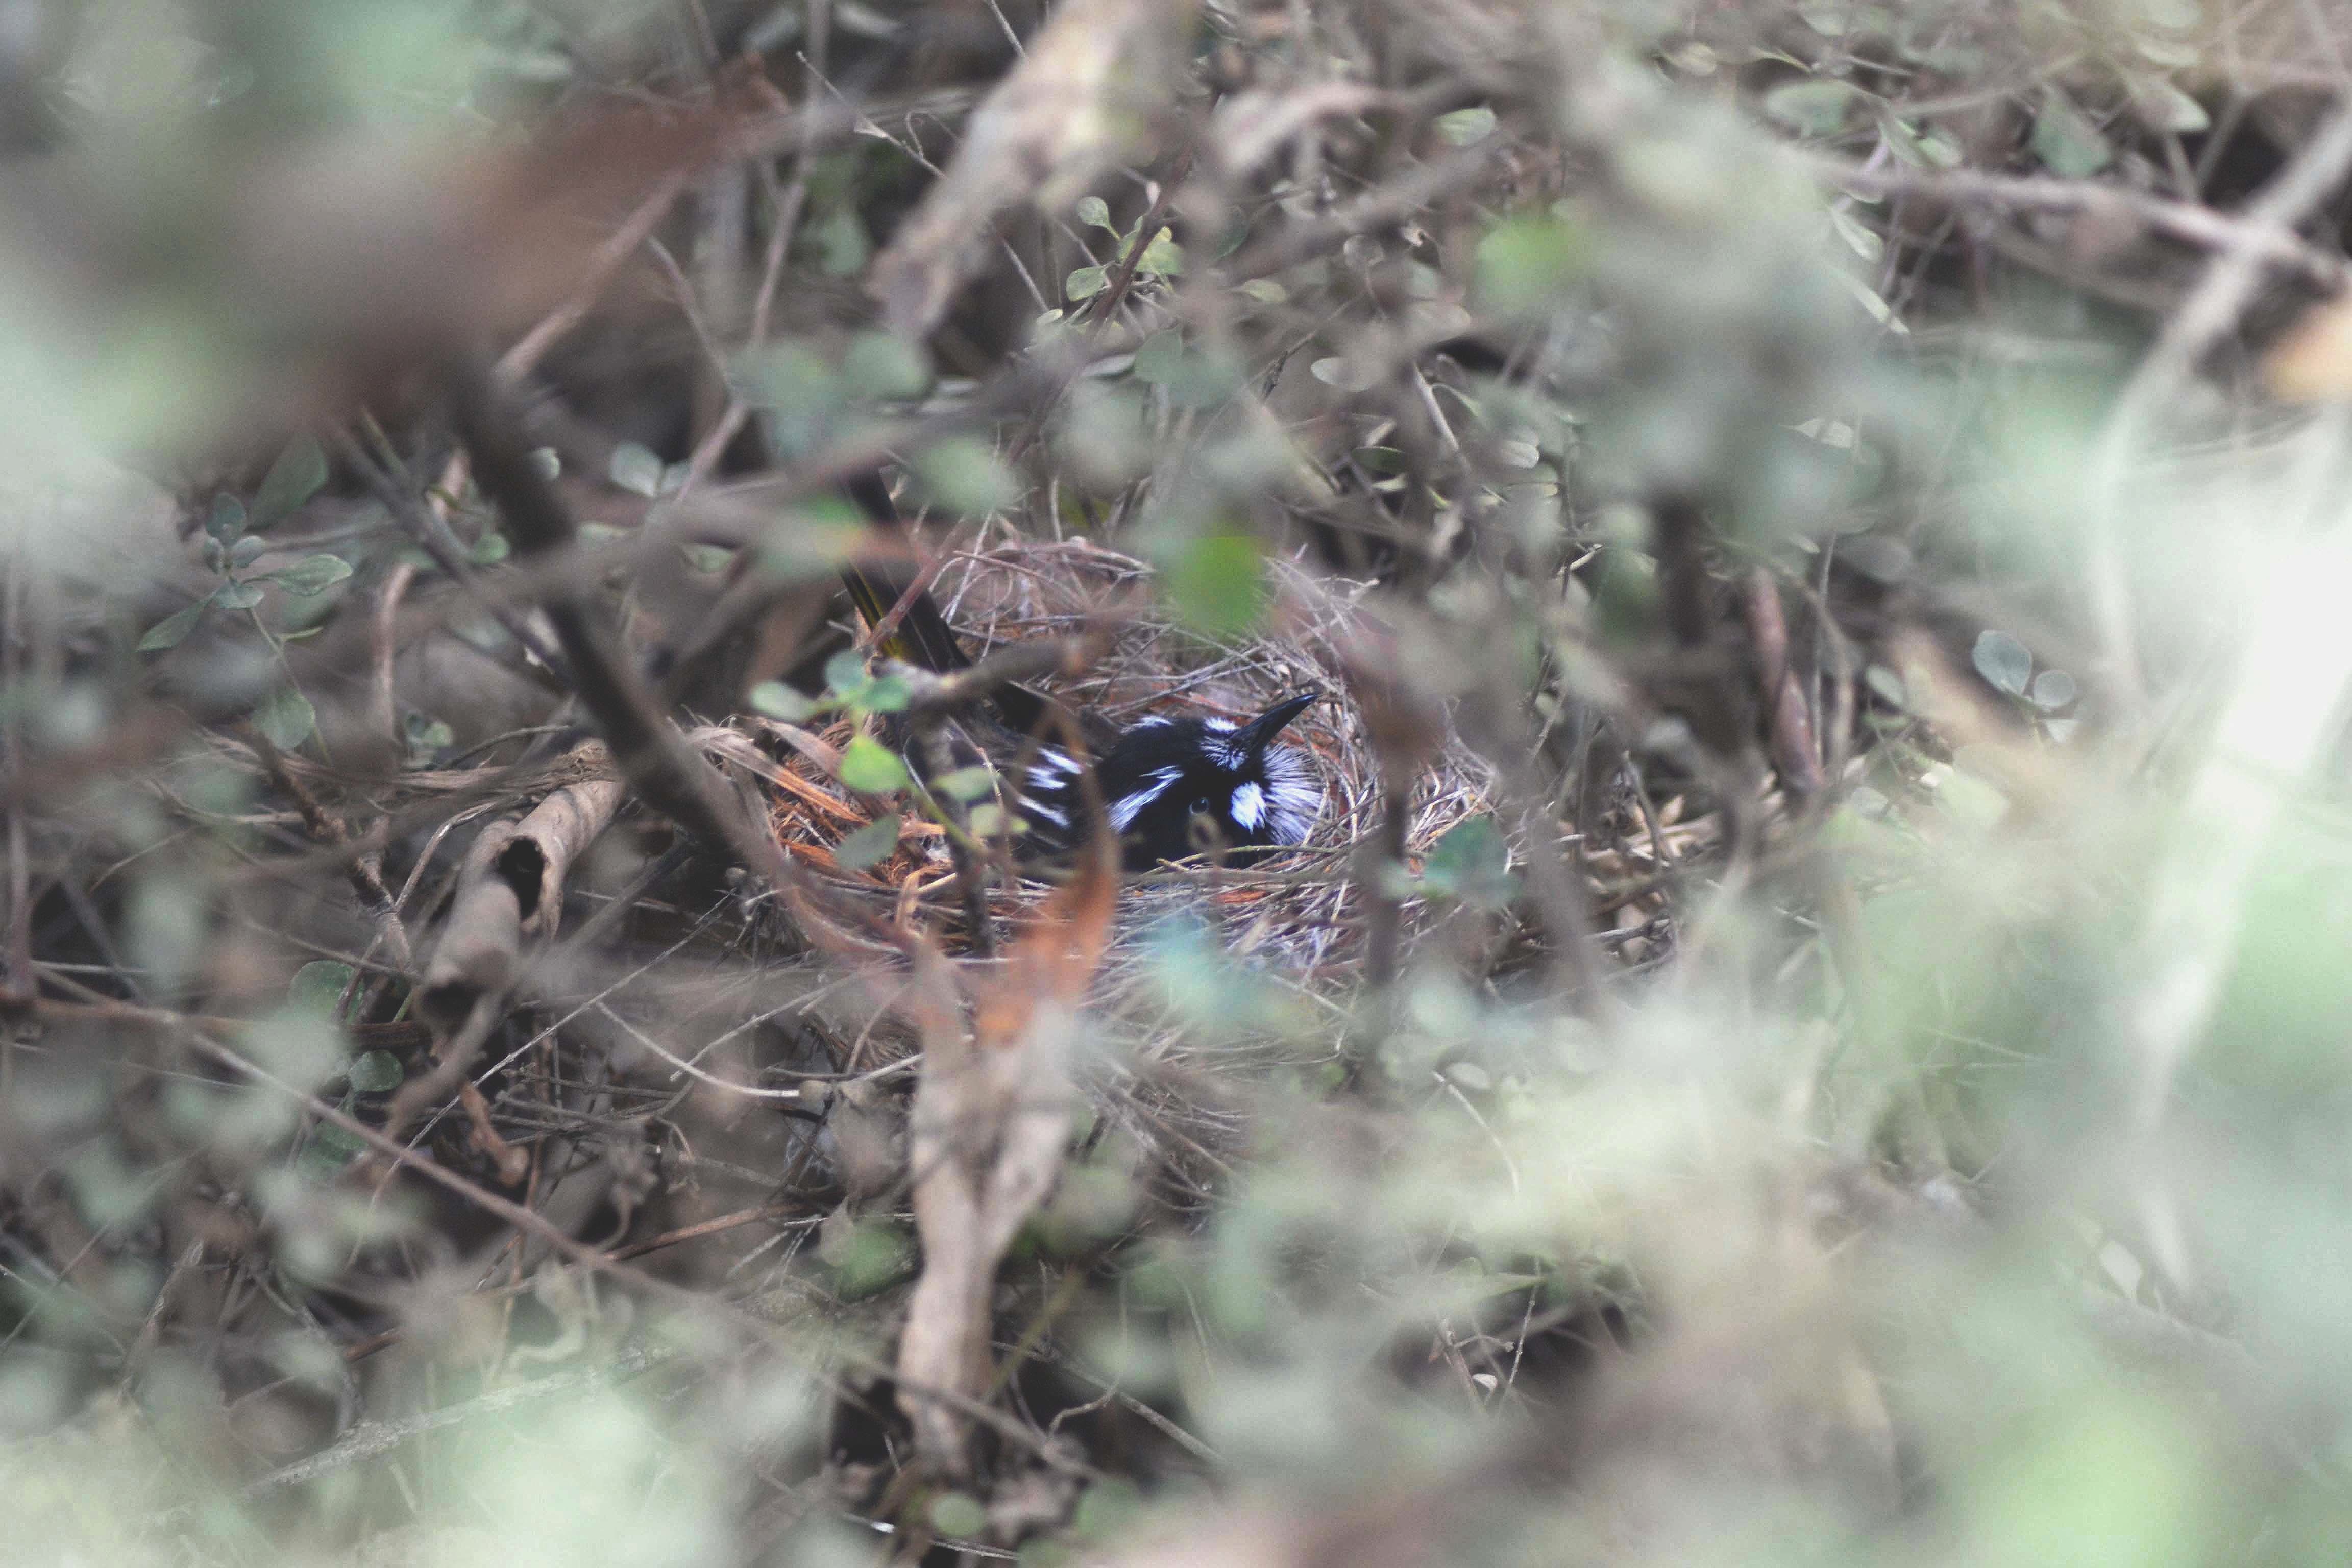
wildlife, insect, fauna, invertebrate